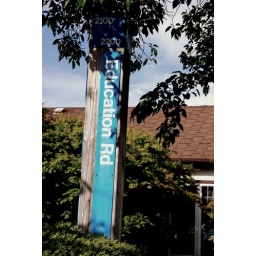
Just in case we forget just what road we're on... this sign will help us remember...